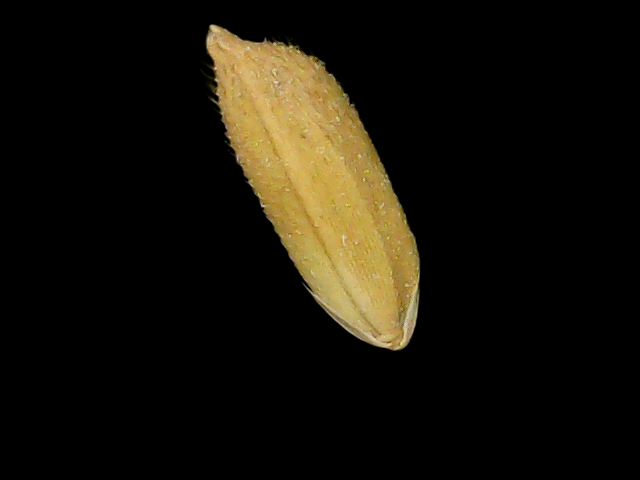
Rice variety: Binadhan17